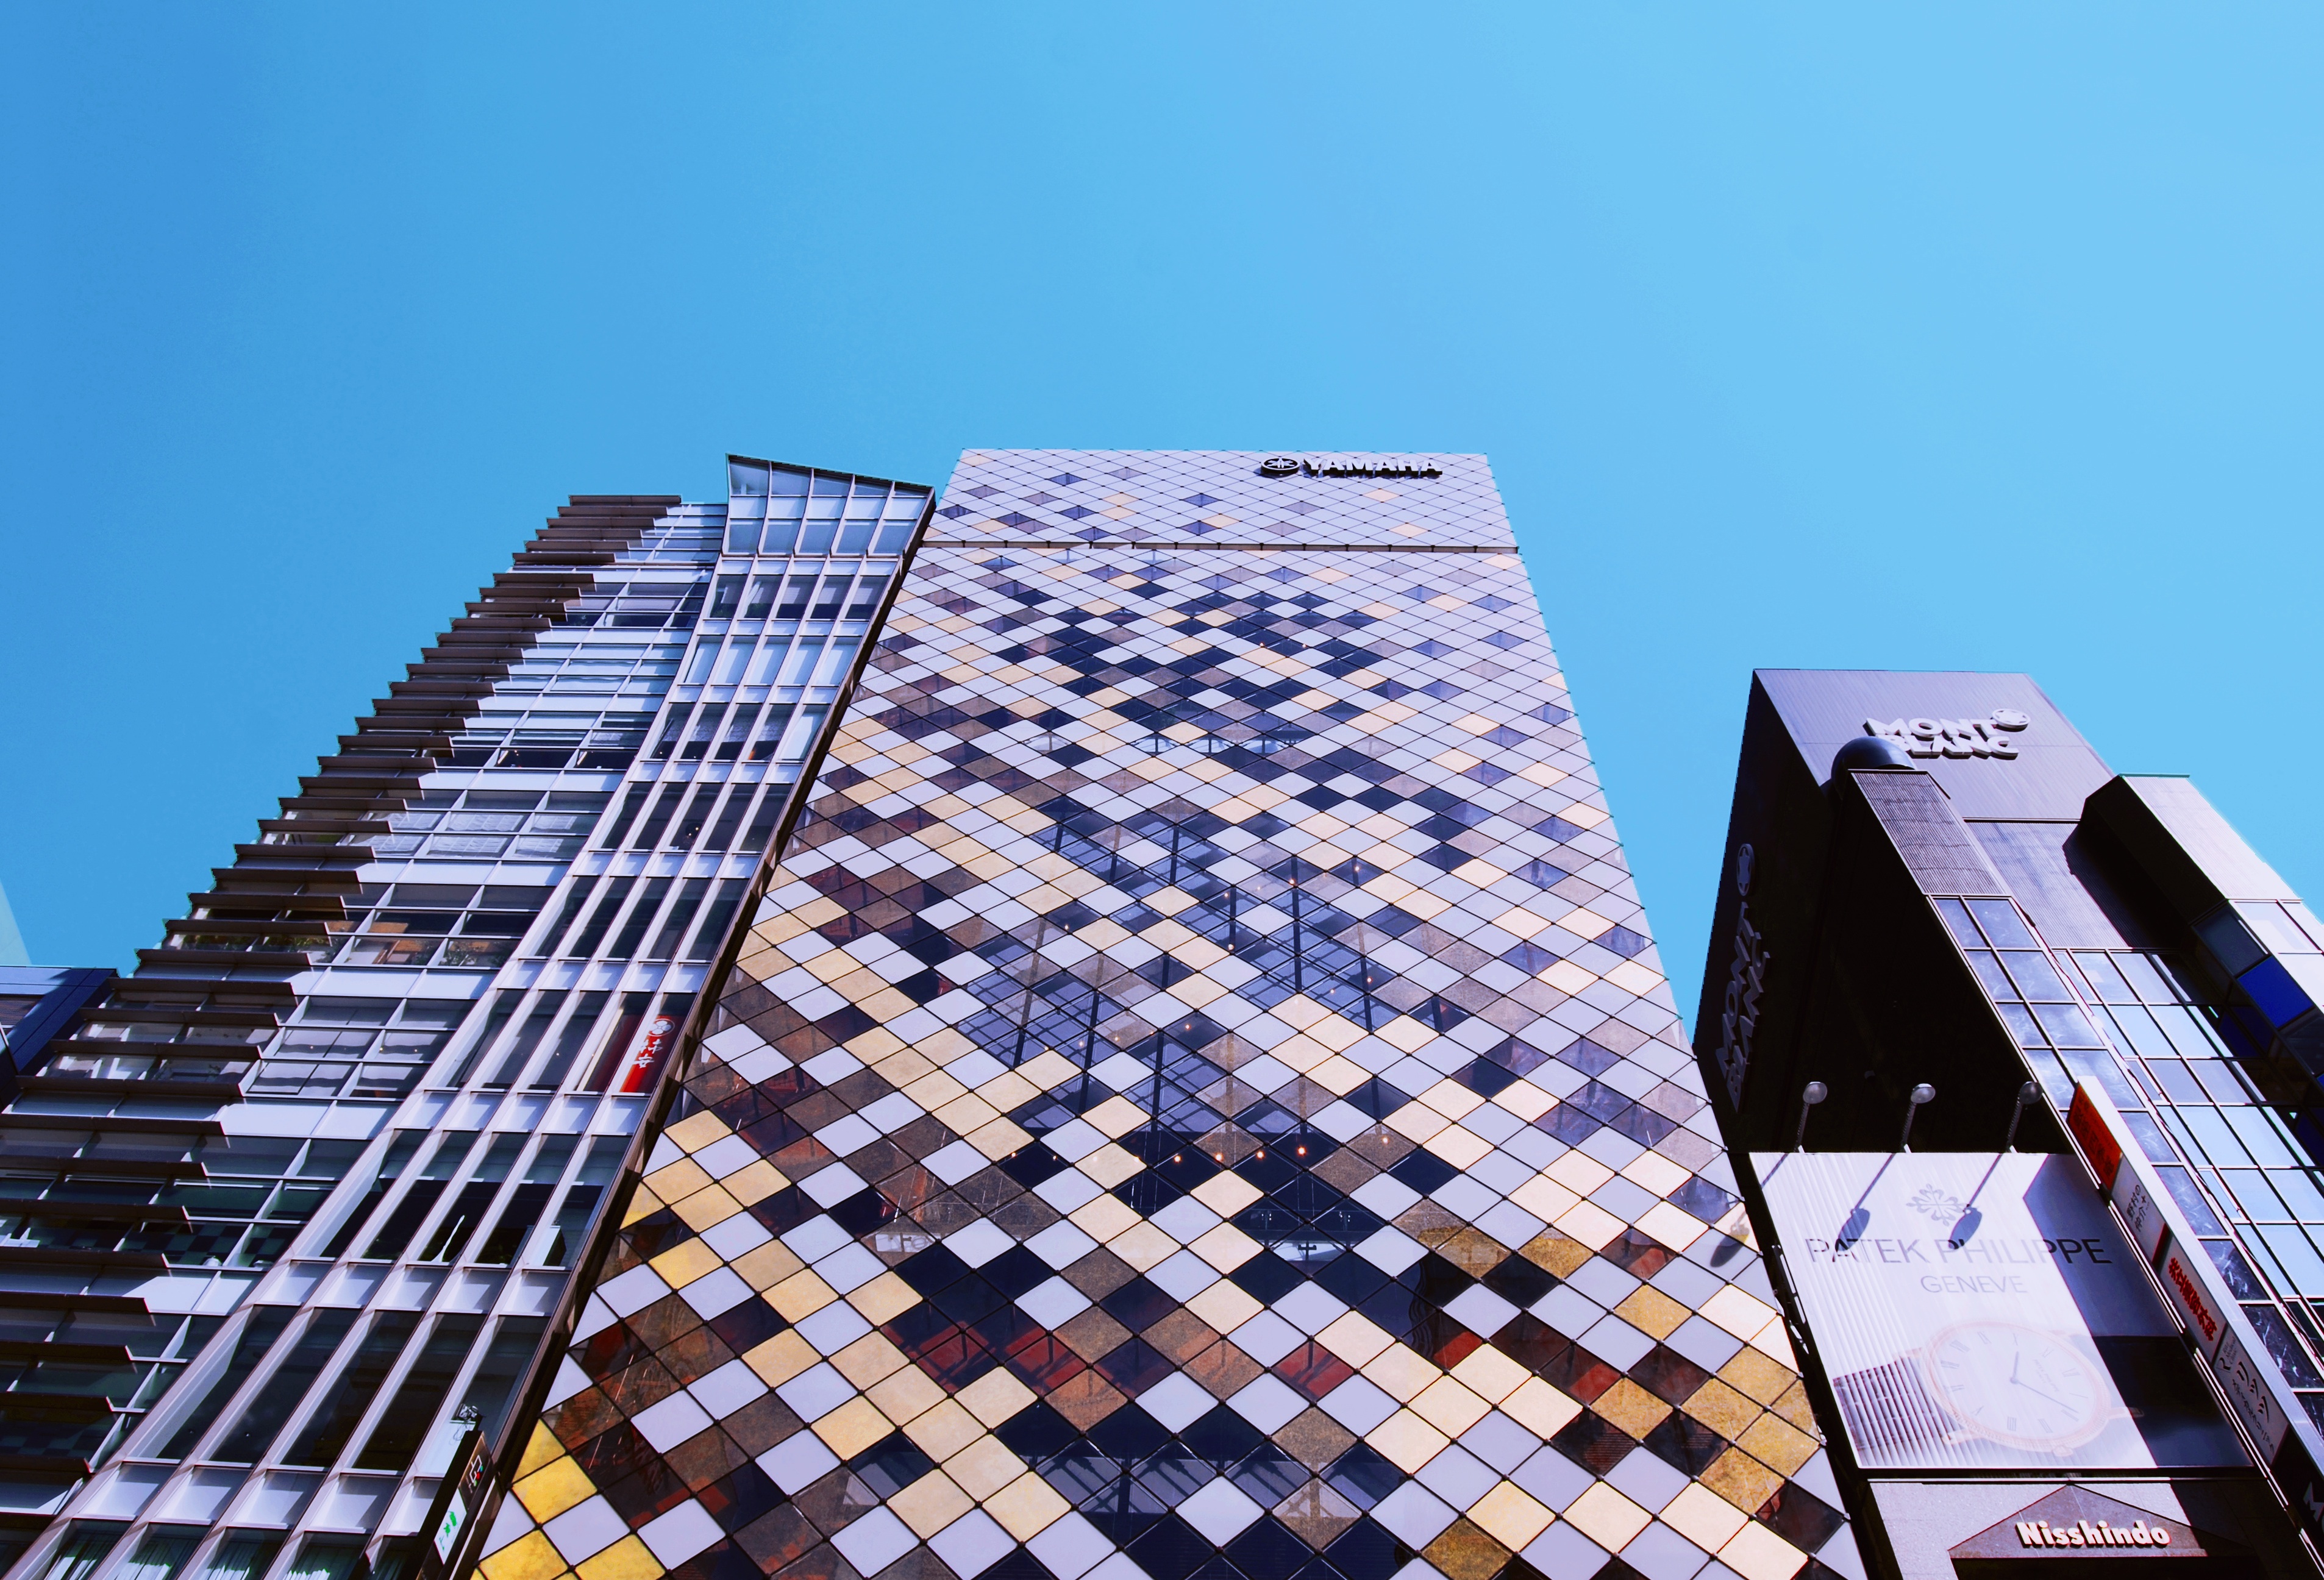
architecture, skyscraper, line, color, blue, tower block, design, shape